University of West Alabama

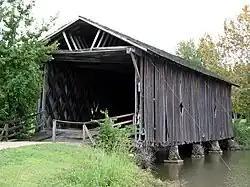
The Alamuchee-Bellamy Covered Bridge on campus

In 1929, the Alabama State Board of Education took over supervision and renamed the facility the Livingston State Teachers College. Under George William Brock, in 1929 the school founded a student newspaper called "Campus Lights" (now called "The Muse").